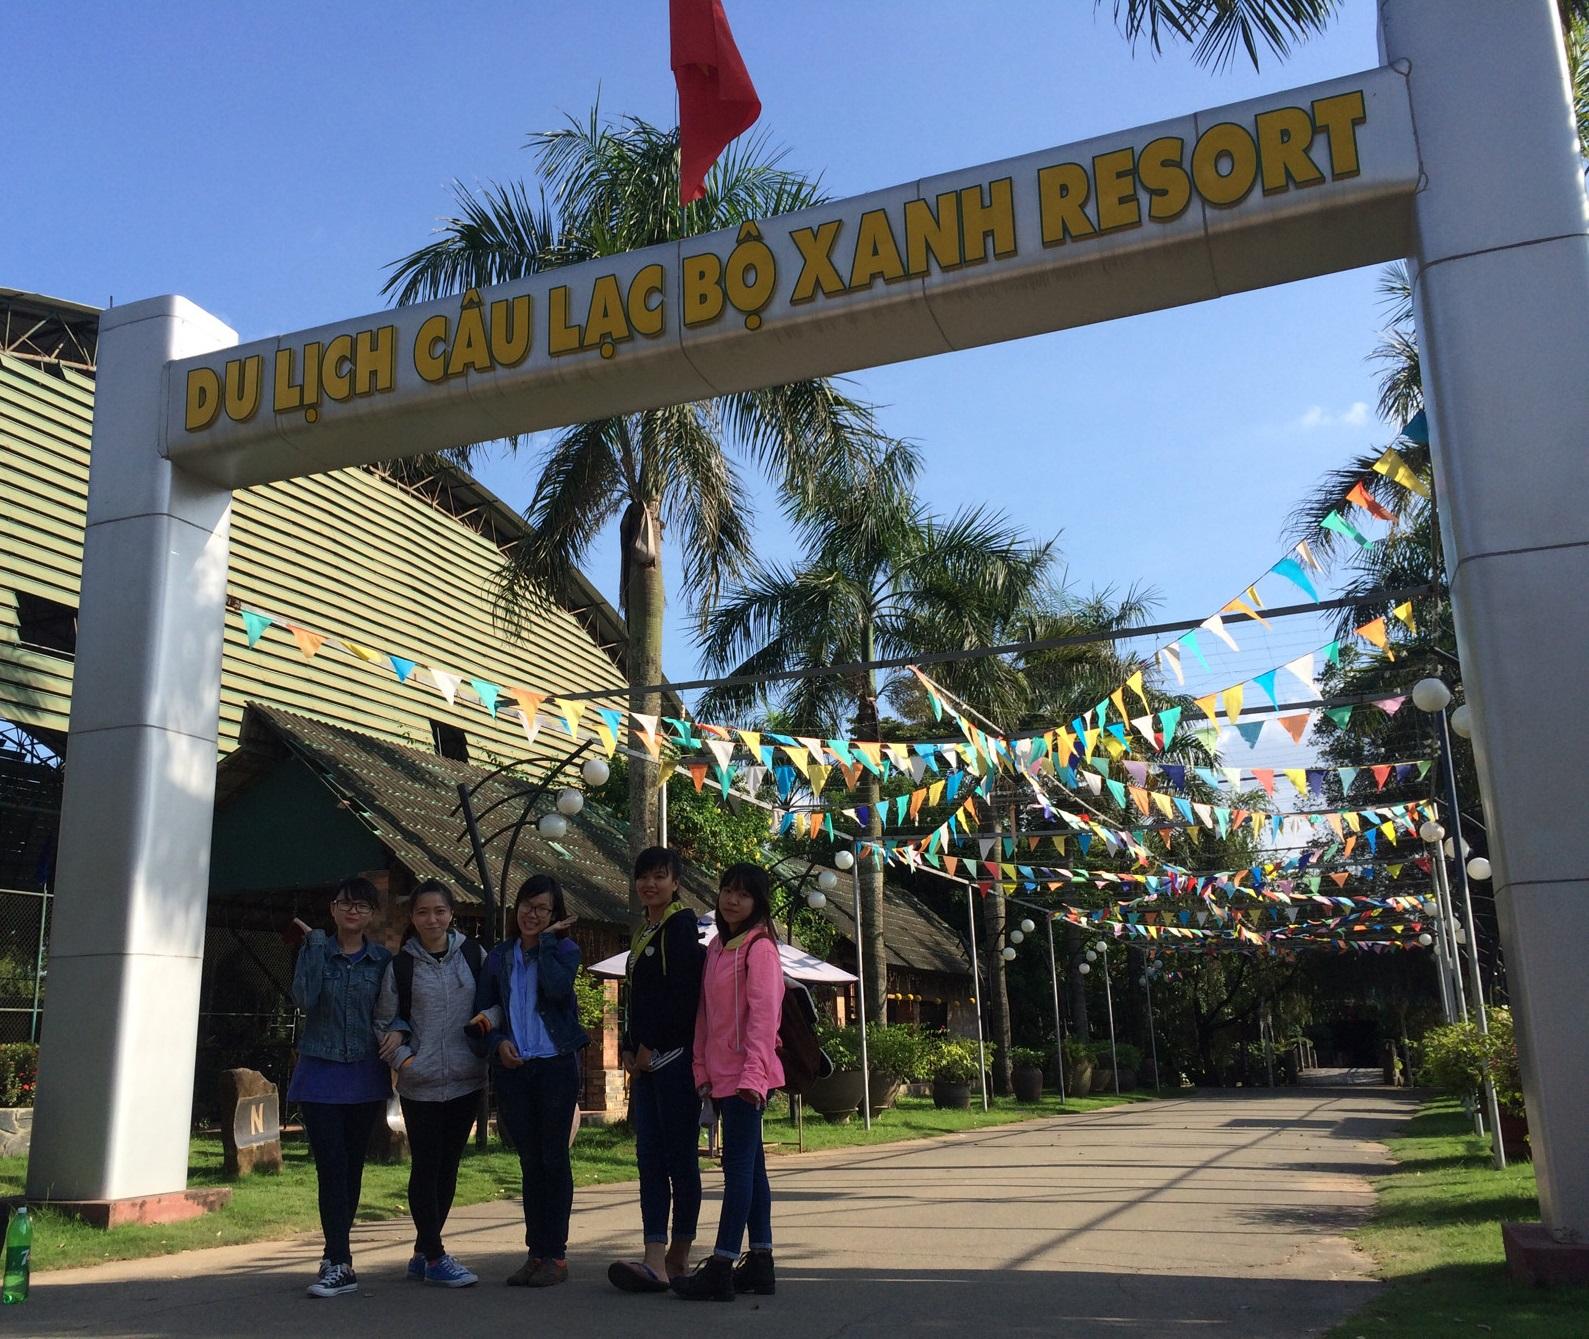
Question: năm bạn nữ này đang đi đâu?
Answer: năm bạn nữ này đang đi du lịch câu lạc bộ xanh resort